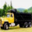
Label: truck